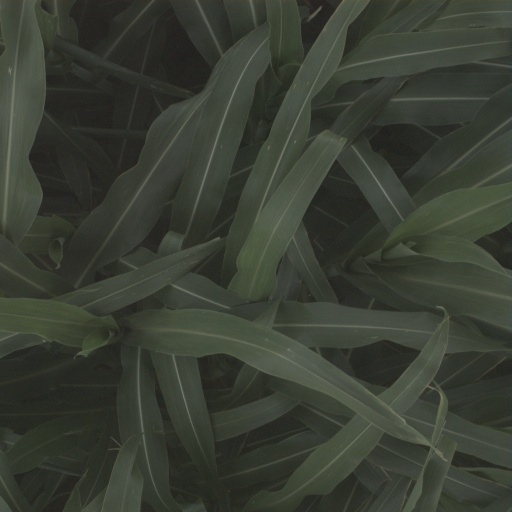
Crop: sorghum